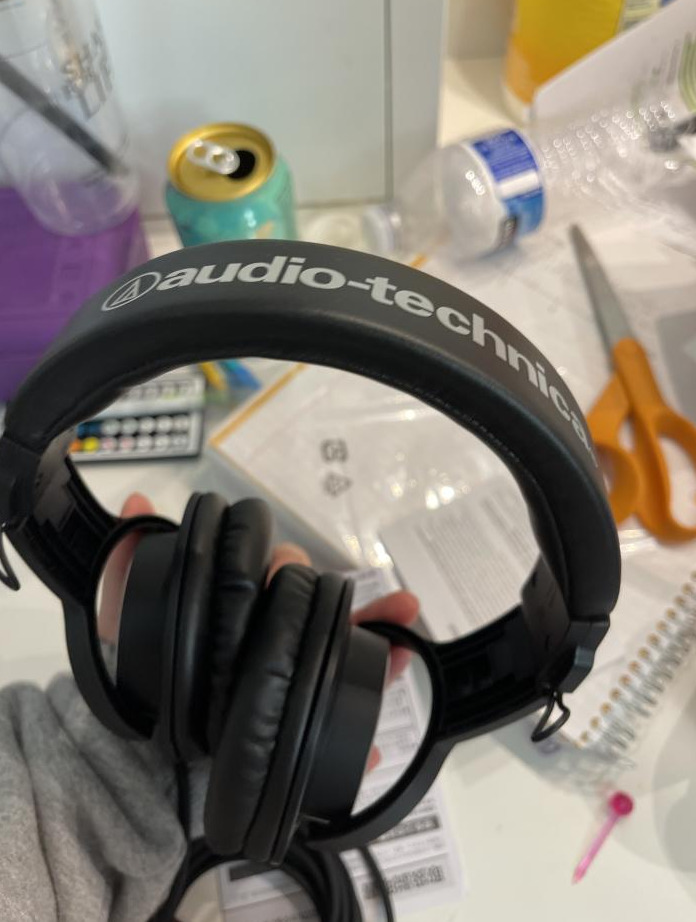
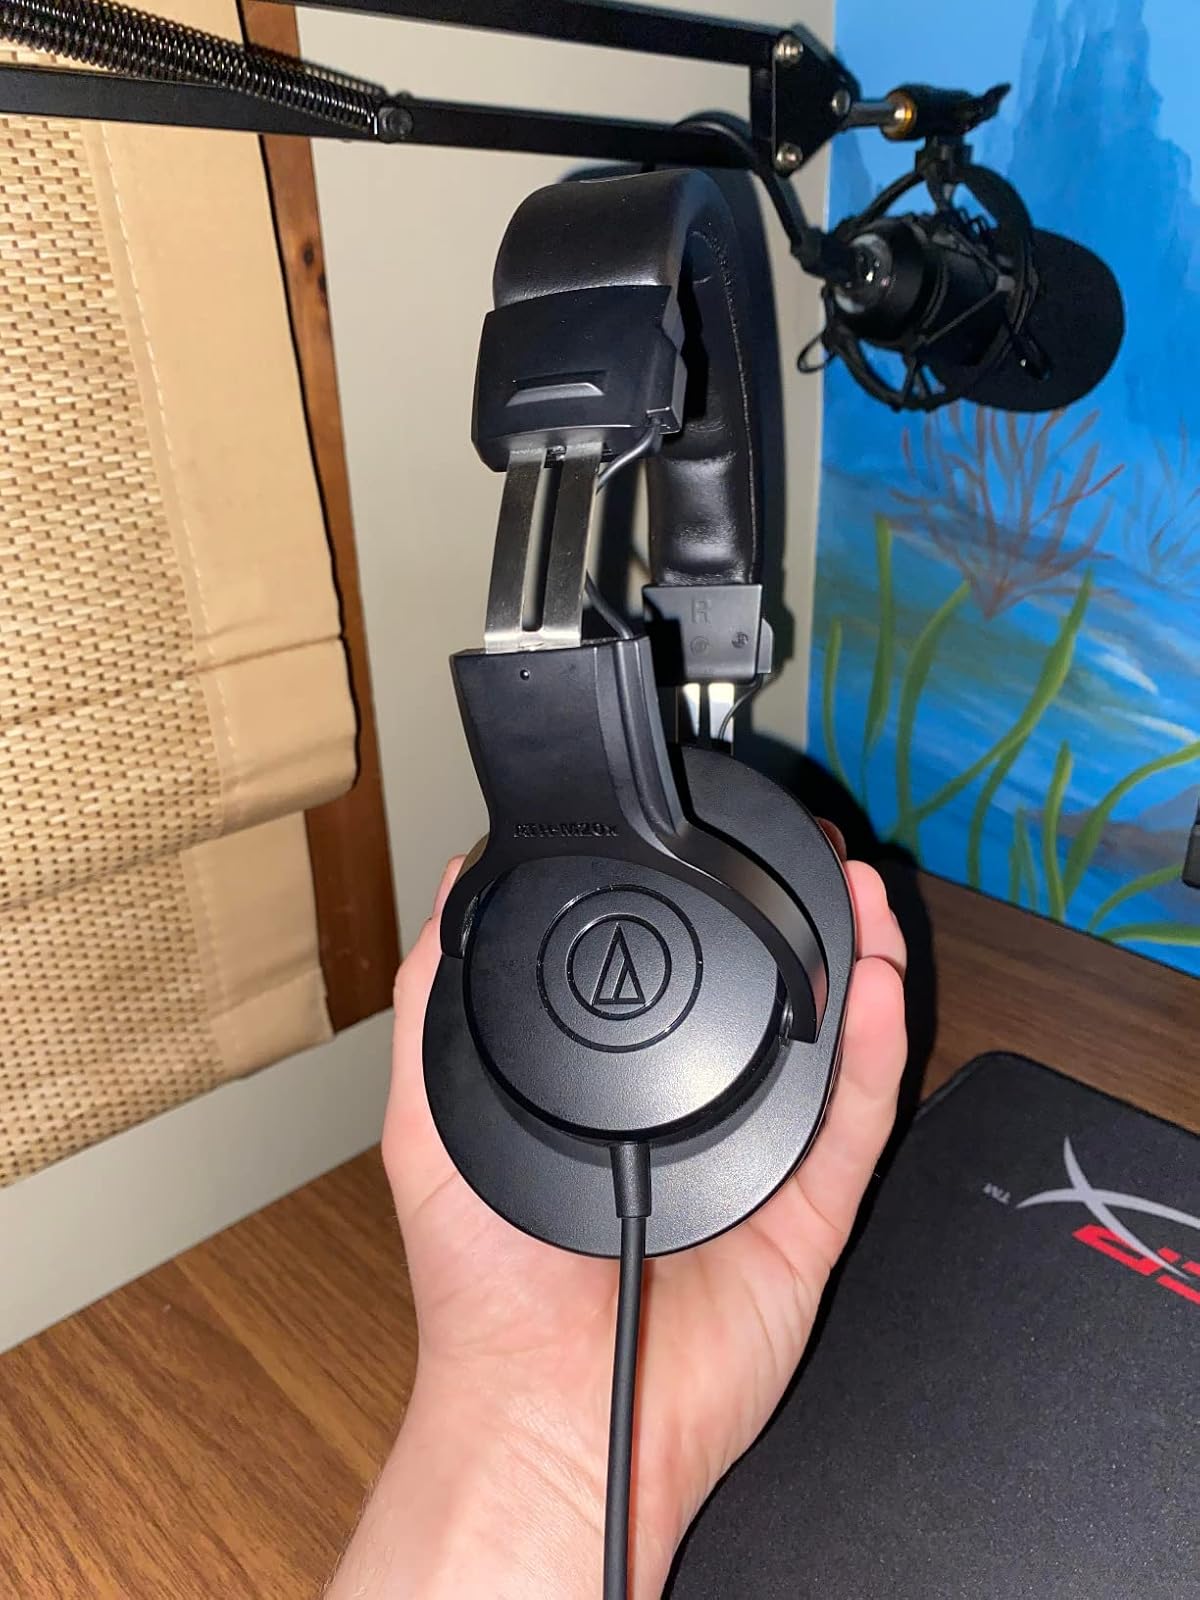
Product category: headphones
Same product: yes